Pactomania

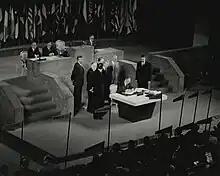
Treaty of Peace with Japan

Arthur H. Vandenburg was a Republican Senator, a former candidate for presidential nominee, and an avid supporter of multilateralism. The Vandenburg Resolution was created in 1948, after the Rio Treaty and Marshall Plan. These previous agreements, supported by the Vandenburg Resolution, gave the US the idea to create a similar collective defense agreement with Europe to prevent Soviet control. It pushed the country to create NATO and demonstrated the importance of international agreements to the country. Vandenburg's draft resolution was introduced to the Senate on June 11, 1948, where it was approved.